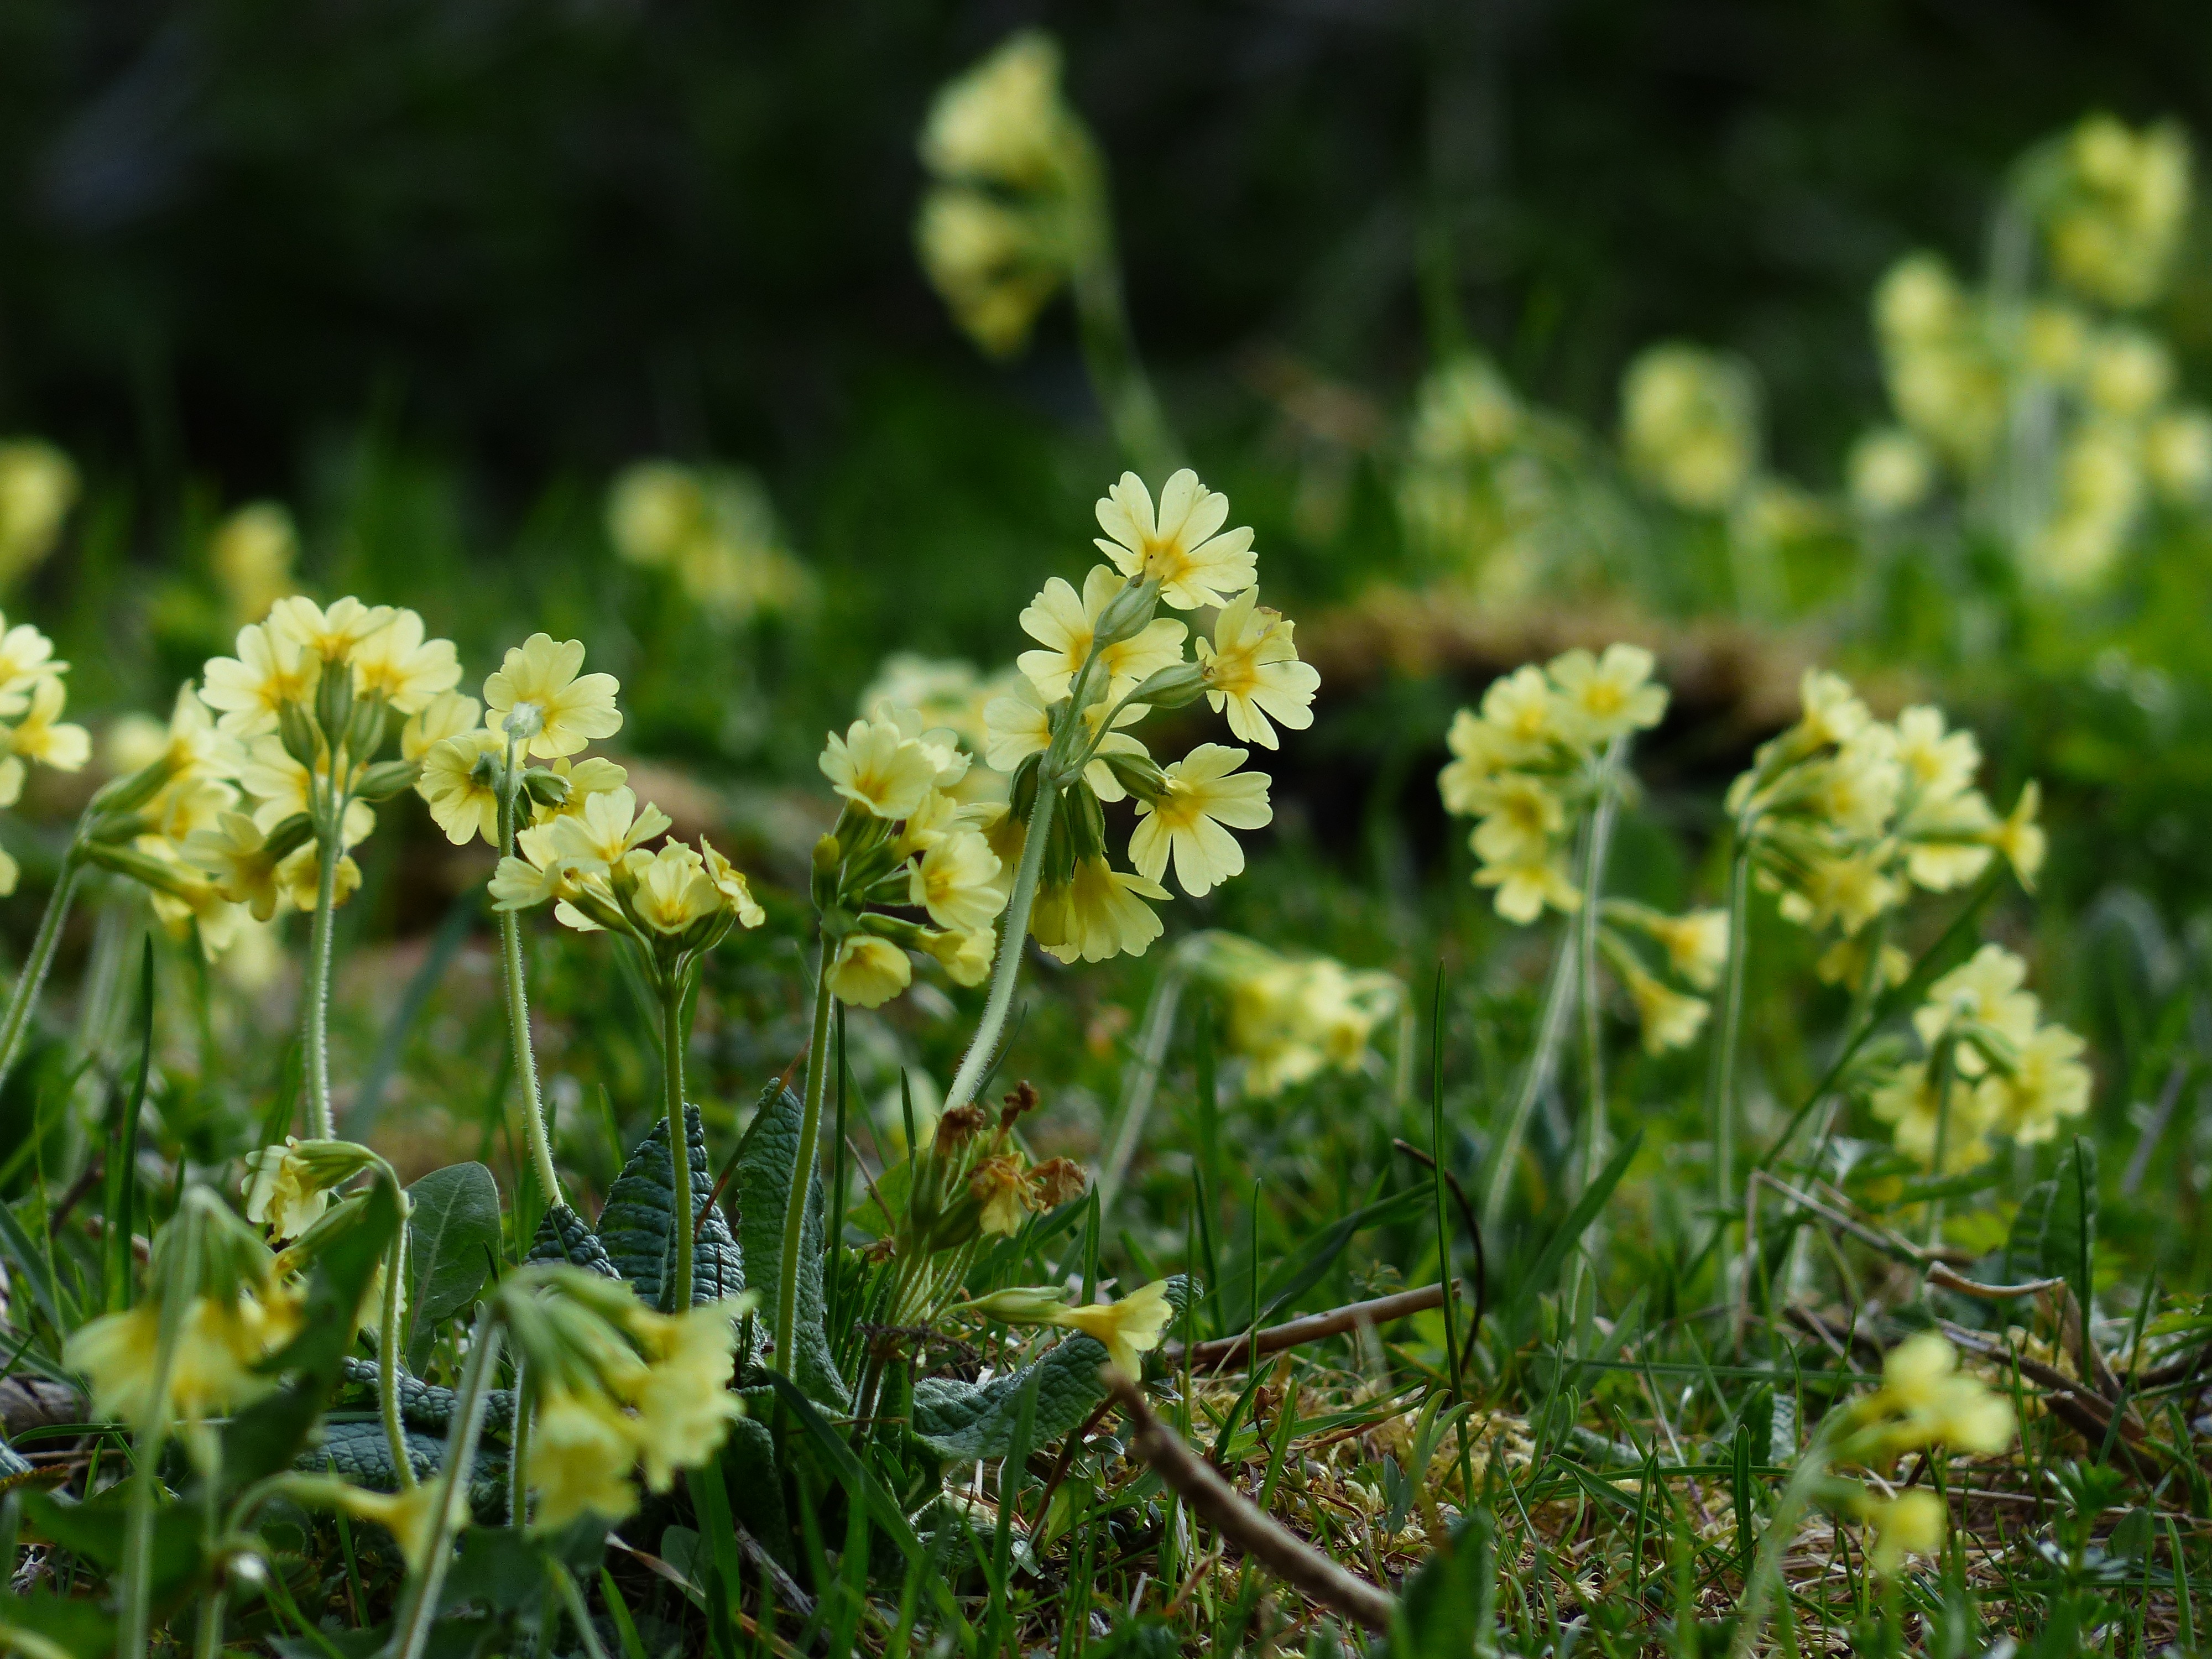
blossom, plant, meadow, flower, herb, produce, yellow, flora, wildflower, flowers, shrub, rue, mustard, primula, cowslip, bright yellow, flowering plant, daisy family, primroses, subshrub, forest primrose, land plant, high primrose, primula elatior